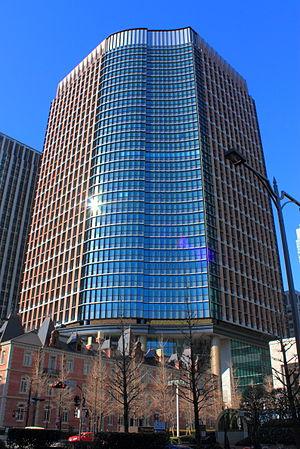
Nippon Steel Corporation est un producteur d'acier.
Mitsubishi Corporation est la plus grande maison commerciale du Japon, elle fait partie du conglomérat Mitsubishi et lui sert d'organe de financement. Mitsubishi Corporation emploie plus de 50 000 personnes et entre dans la composition de l'indice boursier TOPIX 100.